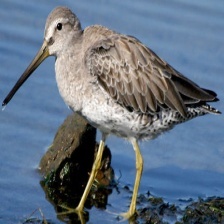
Species: SHORT BILLED DOWITCHER
Scientific name: LIMNODROMUS GRISEUS